Northern Indiana

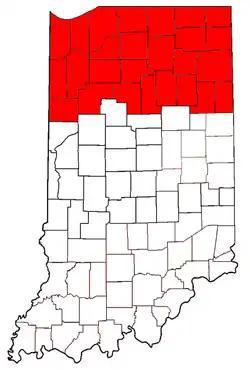
Allen County Courthouse

Northern Indiana is a geographic and cultural region that generally comprises the northern third of the U.S. state of Indiana and borders the states of Illinois to the west, Michigan to the north, and Ohio to the east. Spanning the state's northernmost 26 counties, its main population centers include Northwest Indiana (anchored by the cities of Hammond and Gary and part of the larger Chicago metropolitan area), Michiana (anchored by the cities of South Bend, Mishawaka, and Elkhart), and the Fort Wayne metropolitan area (anchored by the city of Fort Wayne).